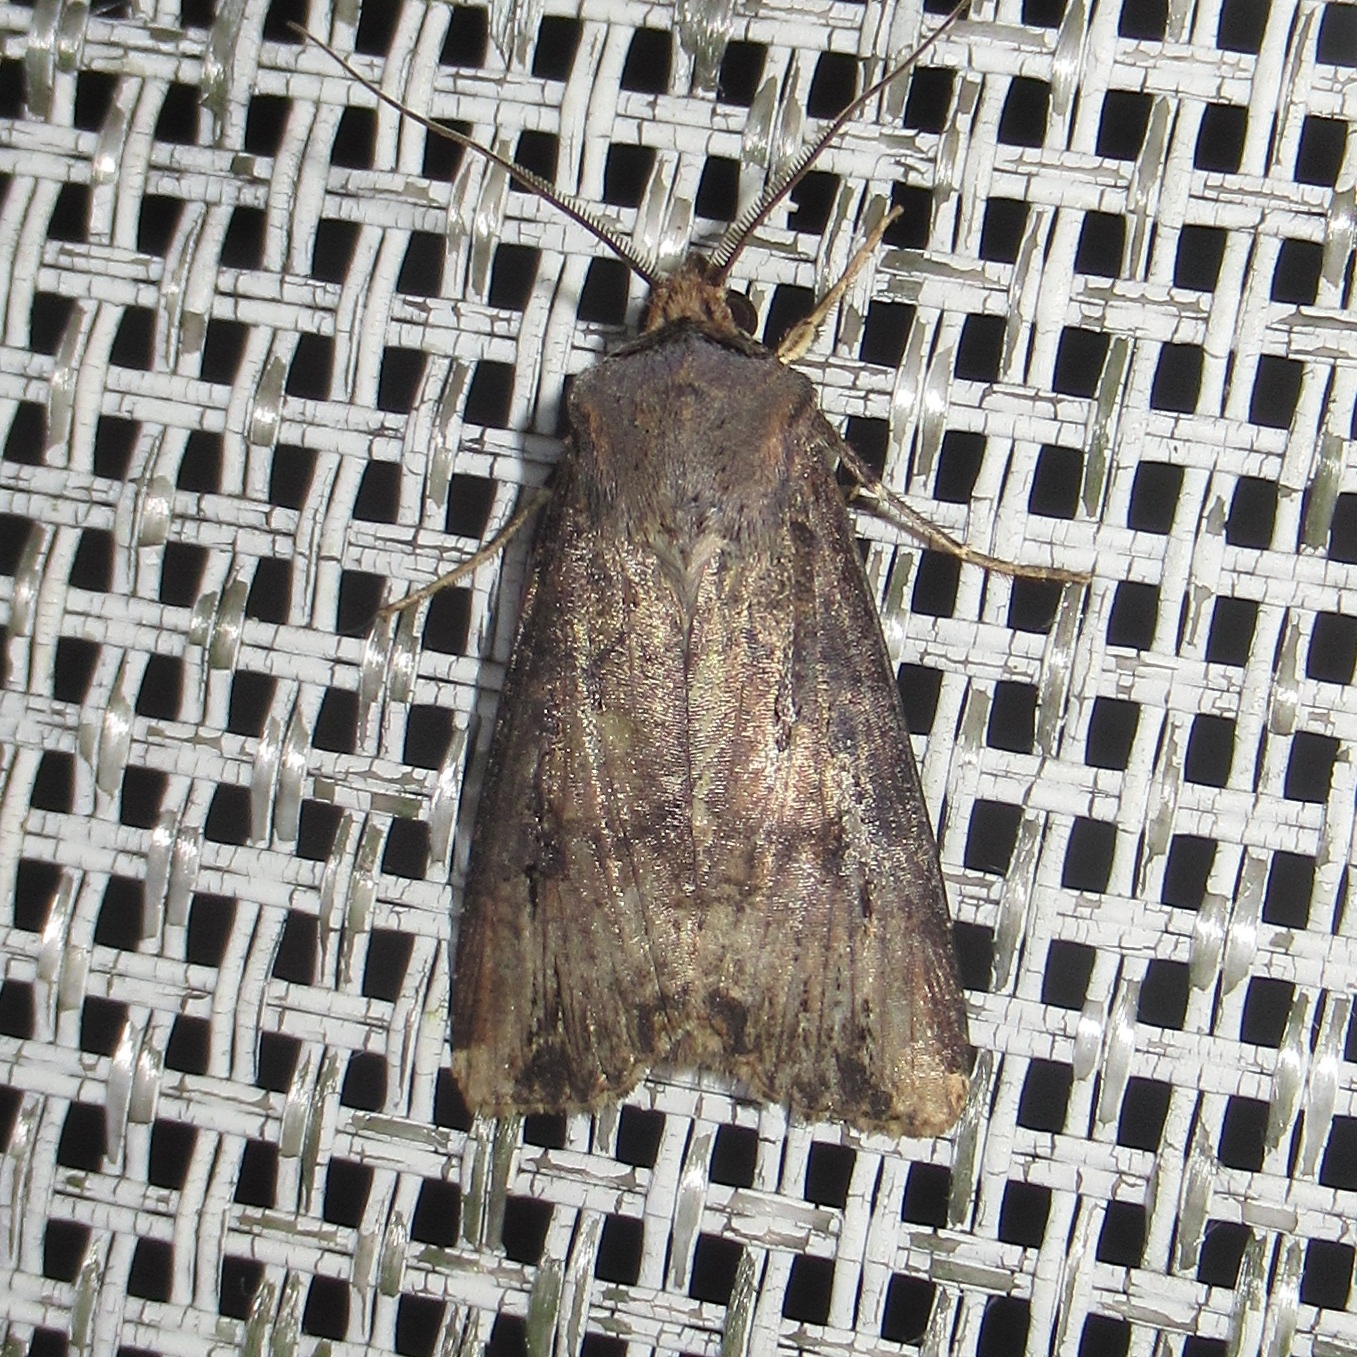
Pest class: cutworms